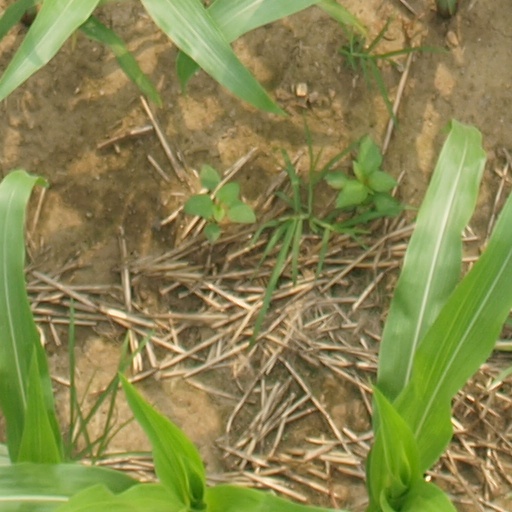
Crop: maize; corn